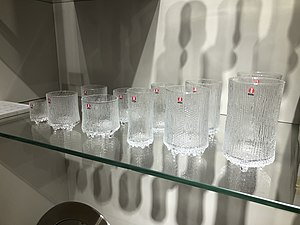
Iittala / Nyere tid
IittalaS glasserie Ultima Thule fra 1968.
Iittala, etableret som et glasværk i 1881, er et finsk designmærke indenfor designobjekter, bordtøj og kogegrej. Iittala's officielle i-logo blev designet af Timo Sarpaneva i 1956. Siden 2007 har Iittala været ejet af Fiskars.